Hūria Mātenga

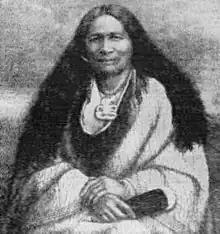
Hūria Mātenga (Julia Martin)

Hūria Mātenga ( – 24 April 1909, also known as Julia Martin) was a New Zealand tribal leader and landowner. Of Māori descent, she identified with the Ngāti Tama, Ngāti Toa and Te Āti Awa iwi. She was born in Whakapuaka, Nelson, New Zealand in about 1842.